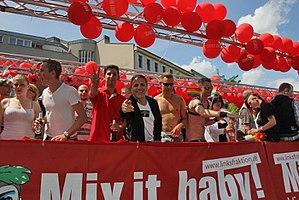
Une marche des fiertés, également appelée Gay Pride, Lesbian & Gay Pride, LGBTQ+ Pride ou simplement Pride est une manifestation du mouvement LGBT destinée à donner une visibilité aux personnes homosexuelles, bisexuelles, queer, transgenres ou autres et à revendiquer la liberté et l'égalité des orientations sexuelles et des identités de genre. Il est préférable de dire « Pride » pour inclure le reste de la communauté LGBTQI+ car en disant « Gay Pride » ne sont mentionnées que les personnes gay.